Arter (art center)

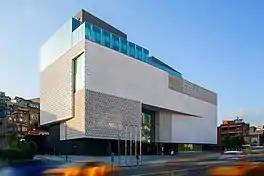
Arter's new building in Dolapdere, Istanbul

In line with its mission to support artistic production, Arter has encouraged and funded the creation of new works for each exhibition.